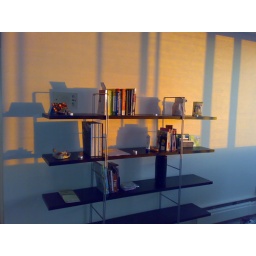
sun over book shelf